Drought in Australia

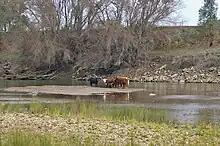
Cattle on a sand island in the Murrumbidgee River; normally underwater, but low rainfall in the catchment during 2008 meant water releases from the dams were reduced.

South-east Australia experienced its second driest year on record in 2006, particularly affecting the major agricultural region of the Murray–Darling basin. 2007 saw record temperatures across the south of Australia, and only patchy rain; promising early year rains contrasted with a very dry July–October period, meaning that drought conditions persisted across much of the south-east. At this point, the Bureau of Meteorology estimated that south-eastern Australia had missed the equivalent of a full year's rain in the previous 11 years.